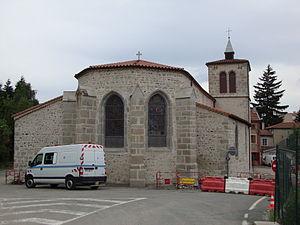
Montrond-les-Bains est une commune française située dans le département de la Loire en région Auvergne-Rhône-Alpes.